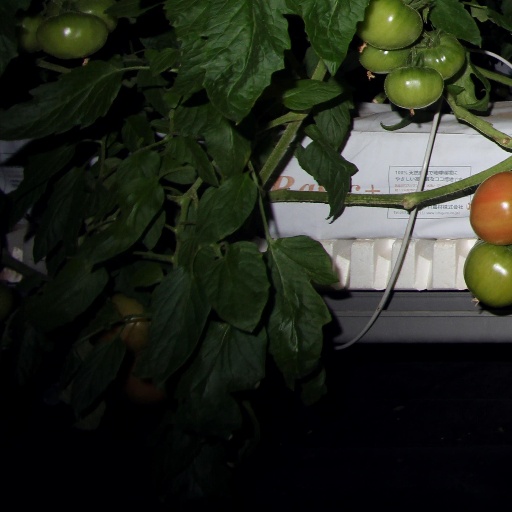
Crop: tomato